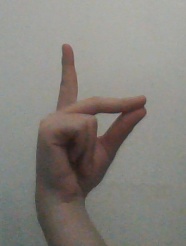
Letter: ta